Fort York

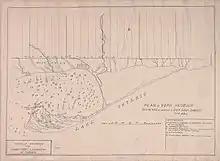
Plan for York, Upper Canada in 1793, with Fort York, labelled along the northwest shoreline as C., guarding the entrance to York Harbour.

Simcoe pressed forward with the construction of Fort York despite the governor general's objections; although he had to rely on funds from the provincial treasury as opposed to military funds, given that the fort was not an official army post. By November 1793, Fort York consisted of two log barracks, a stockade, and a sawmill to provide lumber. Over the next year, the Queen's Rangers erected a guard house, and two blockhouses near Gibraltar Point, albeit at a smaller scale than what was envisioned by Simcoe. The fort defended the harbour's access point, as well as the most likely landward approach the Americans would take towards the settlement; with British planners believing American forces would land west of the harbour, and advance towards the settlement with the support of its naval vessels. Simcoe continued to develop York's fortifications until the end of 1794 when he concluded that York could not be defended in its current state. In 1794, Simcoe took several artillery pieces from these fortifications after he was ordered to erect Fort Miamis in the Northwest Territory, leaving York with only a few condemned guns that were taken from Kingston.